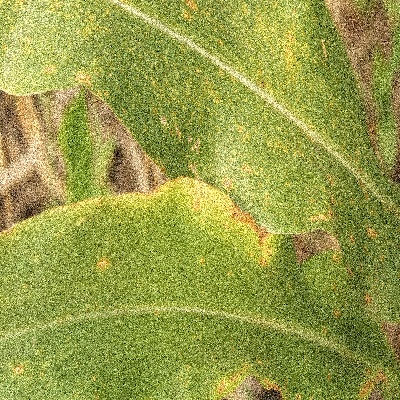
Label: Corn_(Maize)___Leaf_Spot